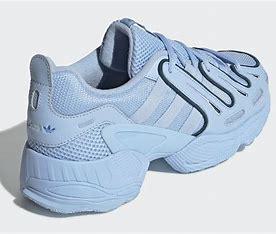
Brand: Adidas
Model: EQT Gazelle